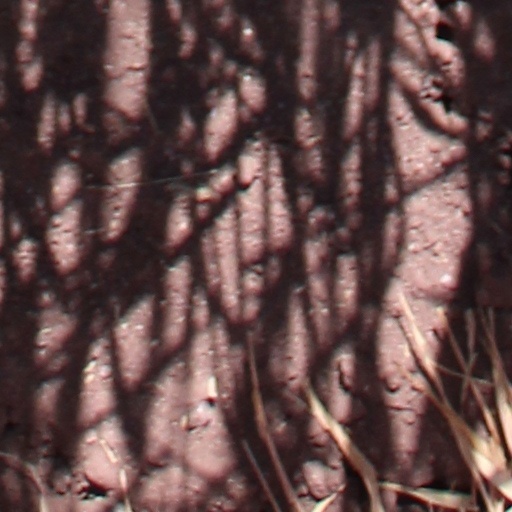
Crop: wheat